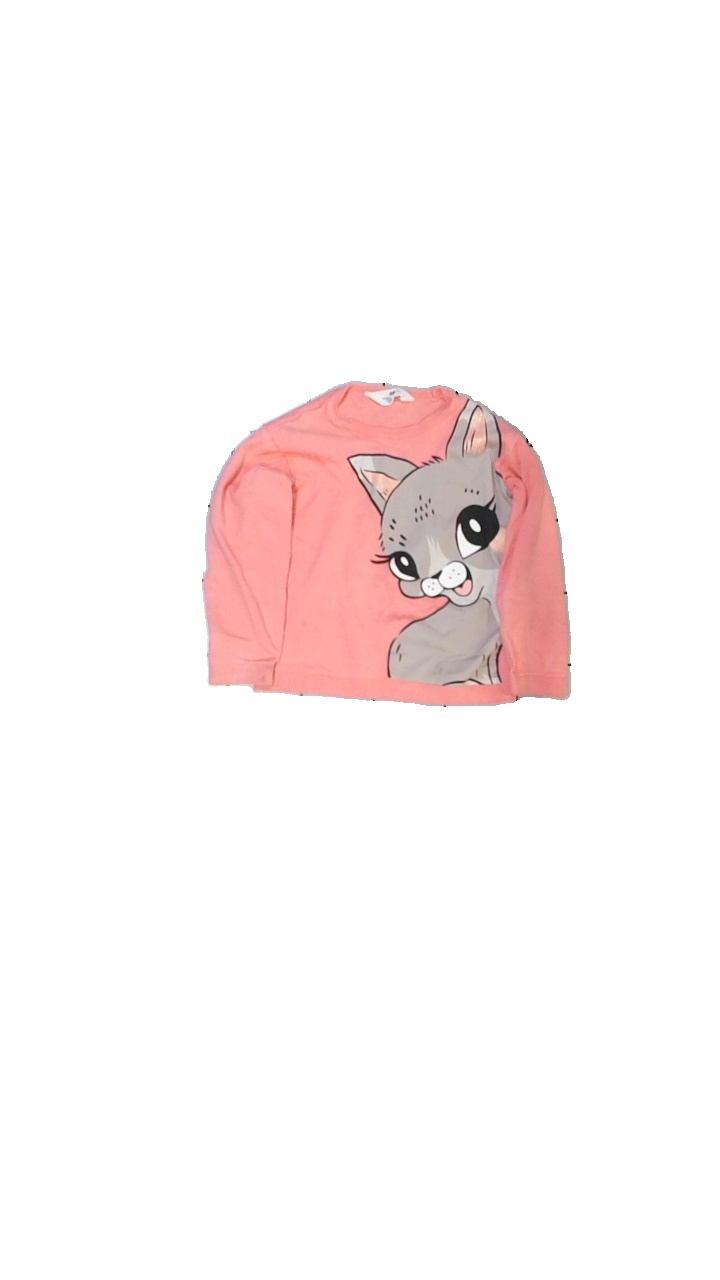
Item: Sweater (Children)
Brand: H&m
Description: sweater med tryck
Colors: Pink, Grey, Black, White, Brown, Beige
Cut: C-collar
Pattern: Animal print
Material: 100% bomull
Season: All
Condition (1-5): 3
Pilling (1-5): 3
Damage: smuts fläckar vid ärmslut och luddigt
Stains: Minor
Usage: Export
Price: <50